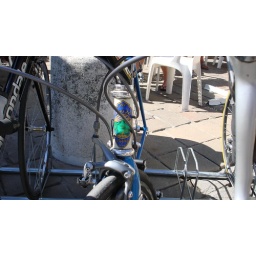
Breezer road bike in the racks in Bourg d'Oisans